Parish Church of San Giorgio di Valpolicella

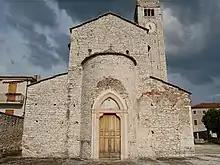
View of the western facade

The parish church of San Giorgio di Valpolicella, also known as the parish church of San Giorgio Ingannapoltron, is an ancient Catholic place of worship located in San Giorgio di Valpolicella, a hamlet of Sant'Ambrogio di Valpolicella, in the province and diocese of Verona; it is also the seat of the parish of the same name included in the vicariate of Valpolicella.